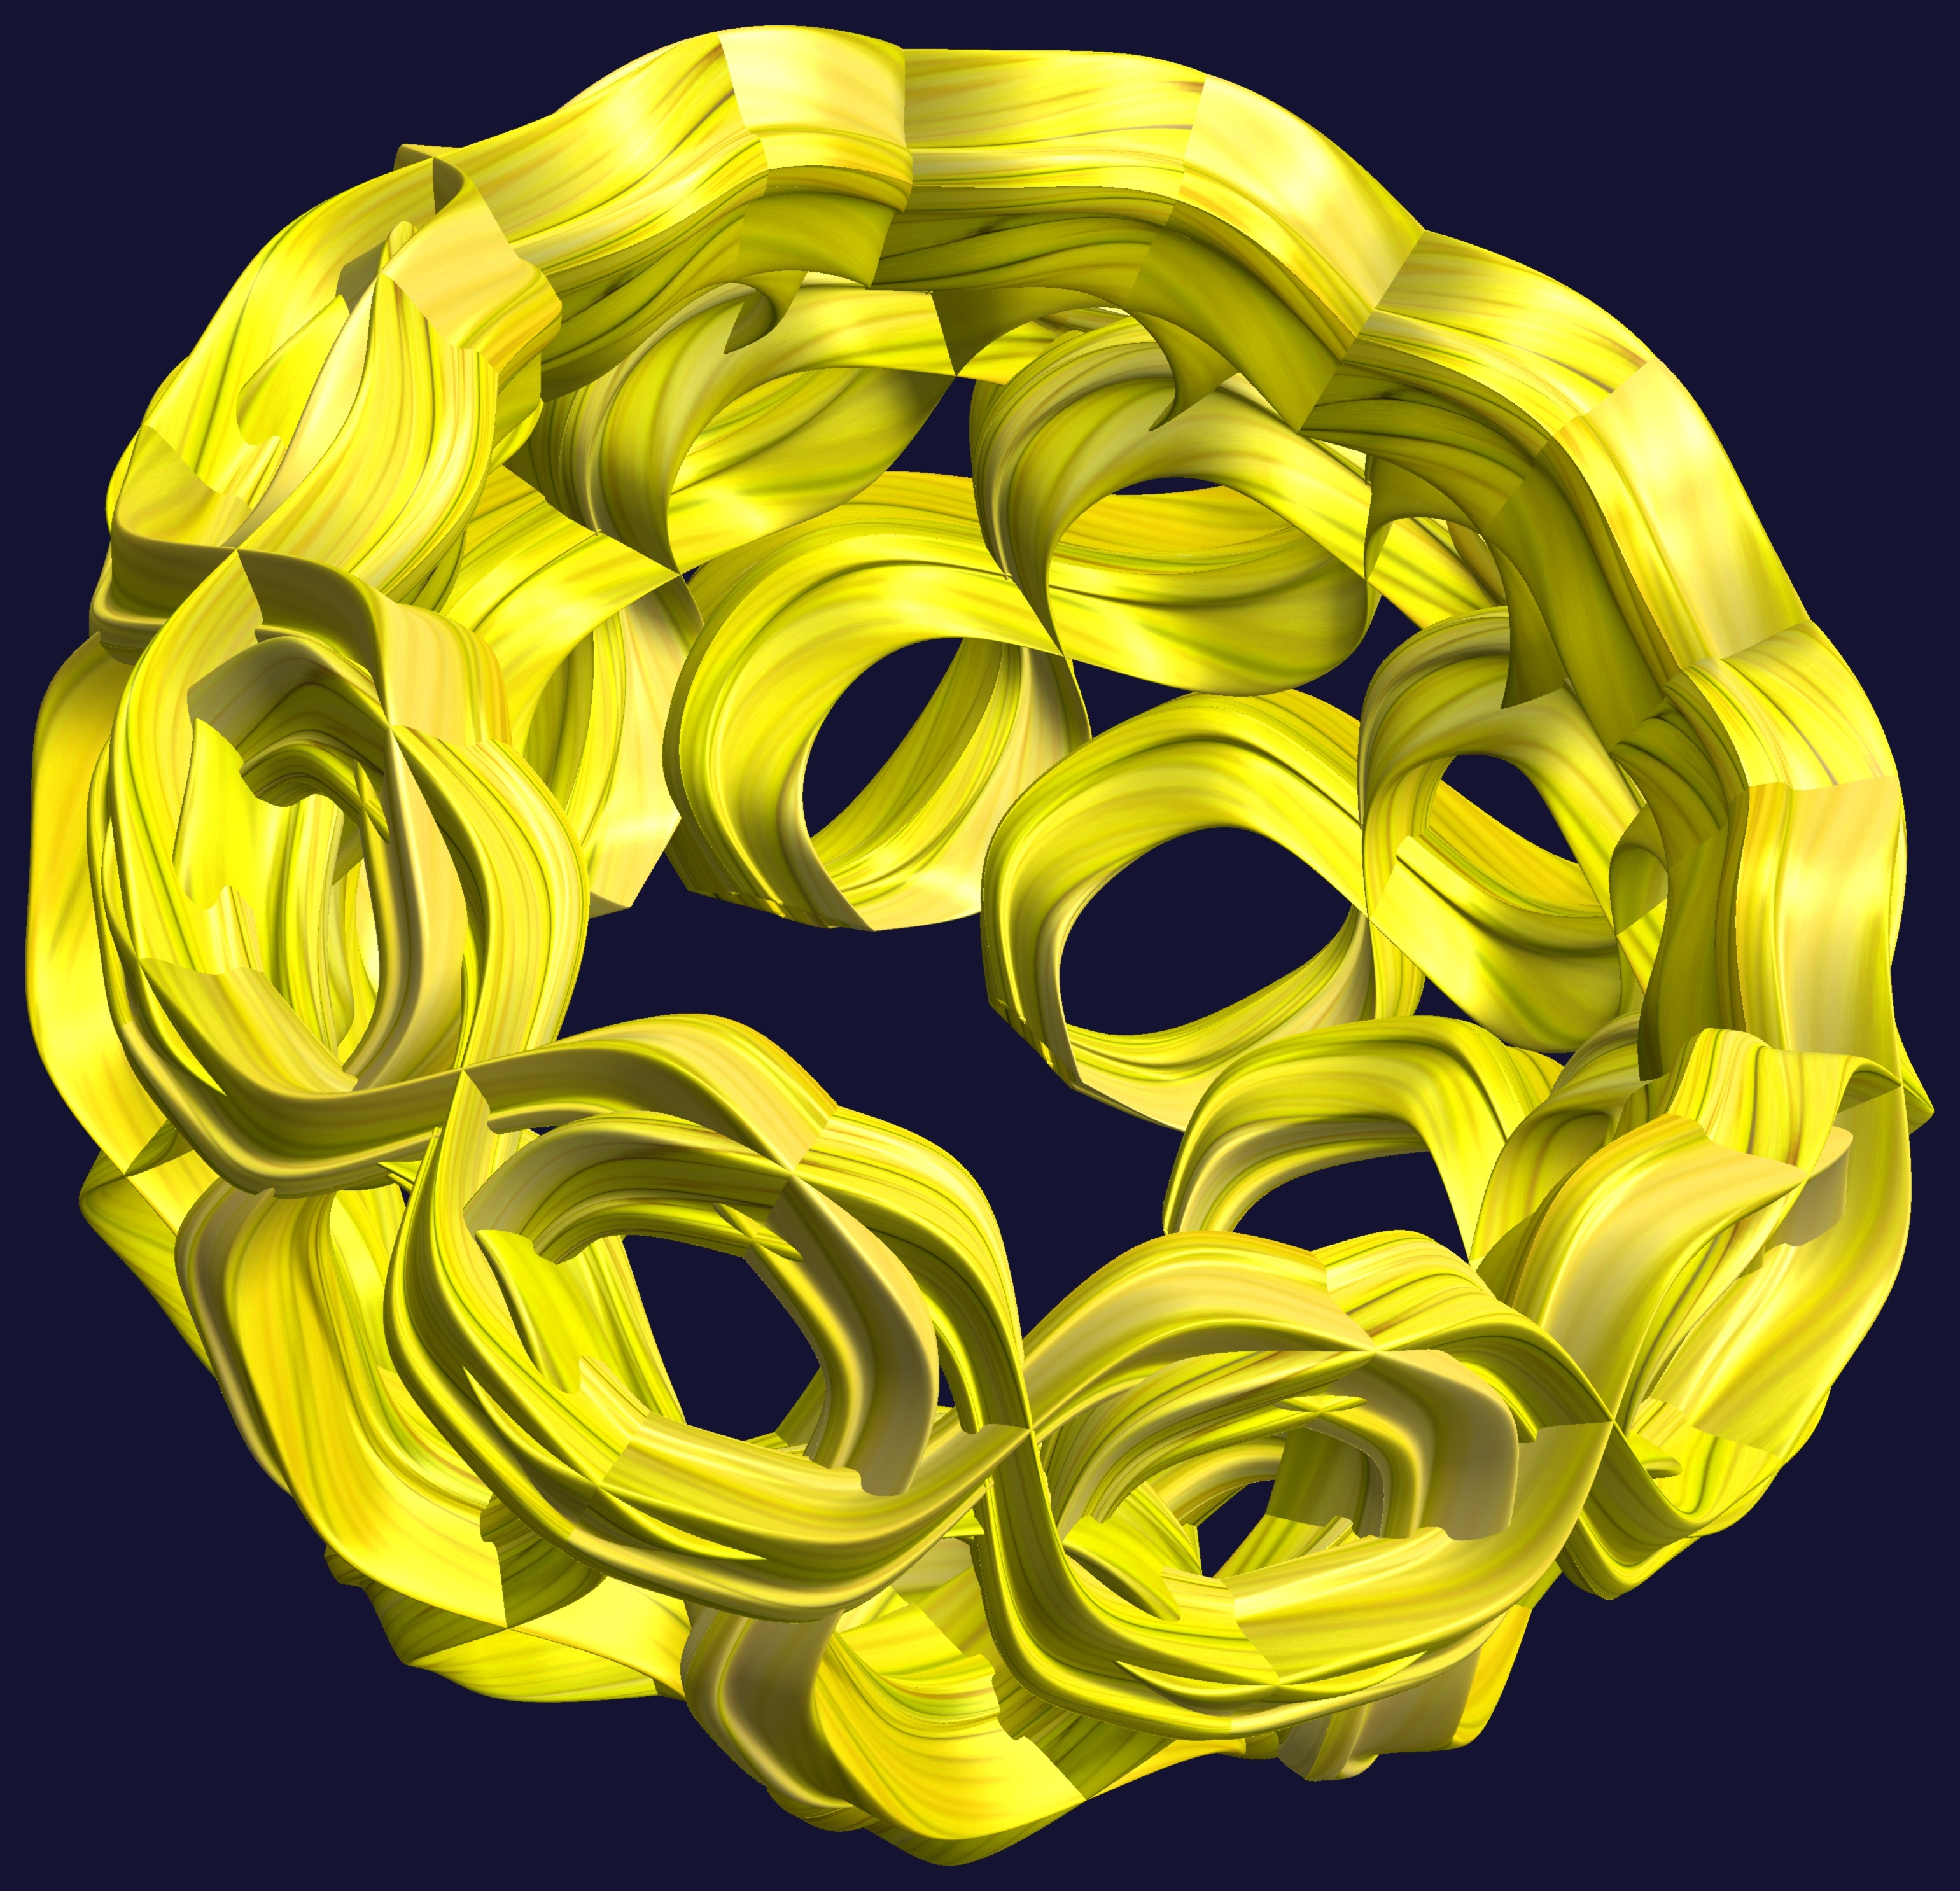
abstract, structure, texture, flower, petal, pattern, geometry, yellow, circle, font, sculpture, illustration, design, symmetry, 3d, graphic, shape, torus, mathematica, cg, parametricplot3d, code, program, algorithm, mapping, geometricsculpture